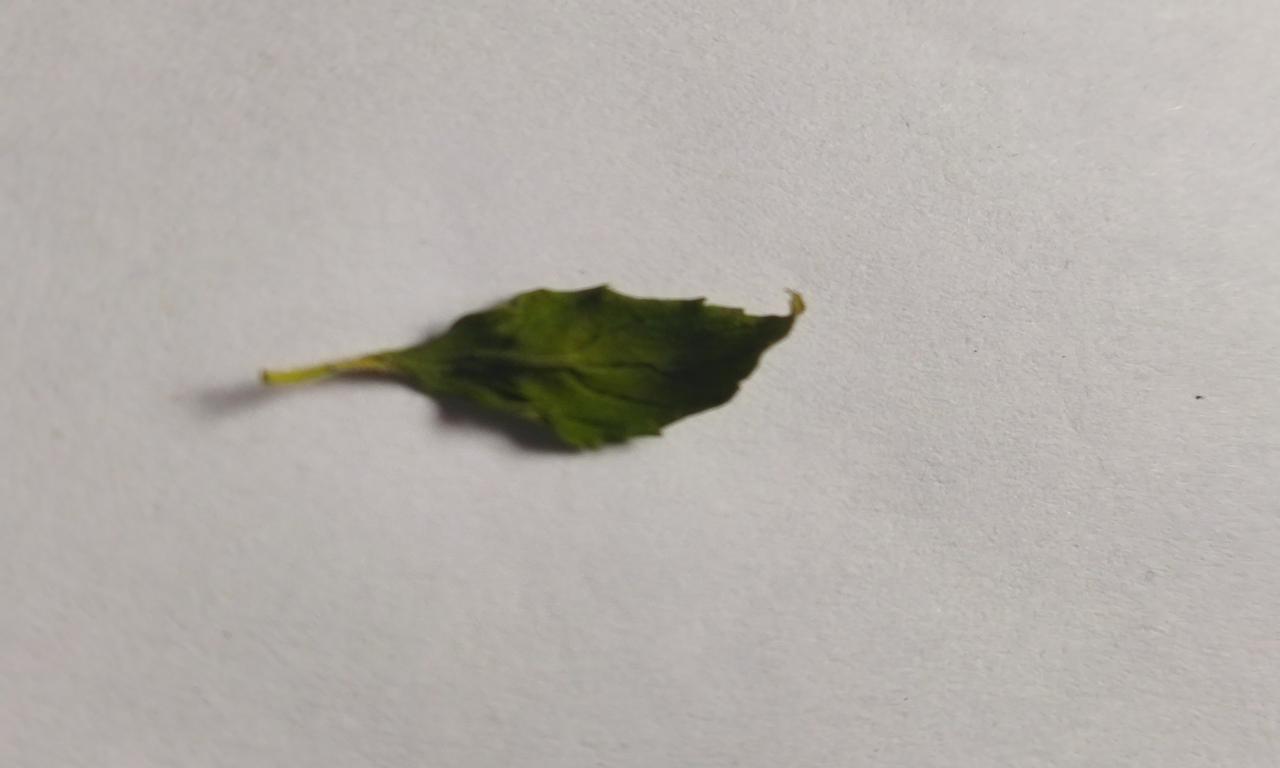
Label: Dried